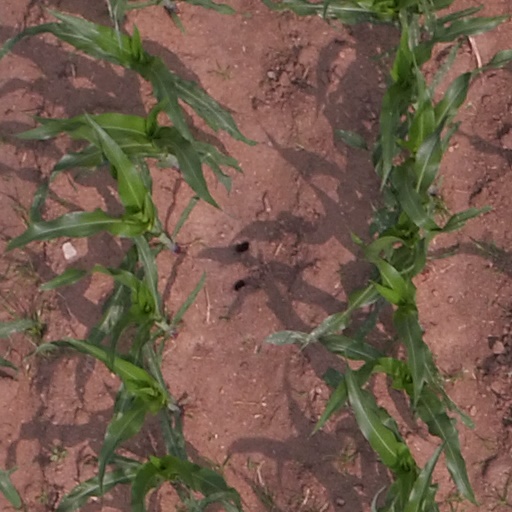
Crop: maize; corn